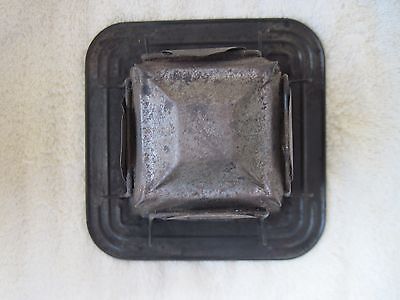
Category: toaster